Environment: real
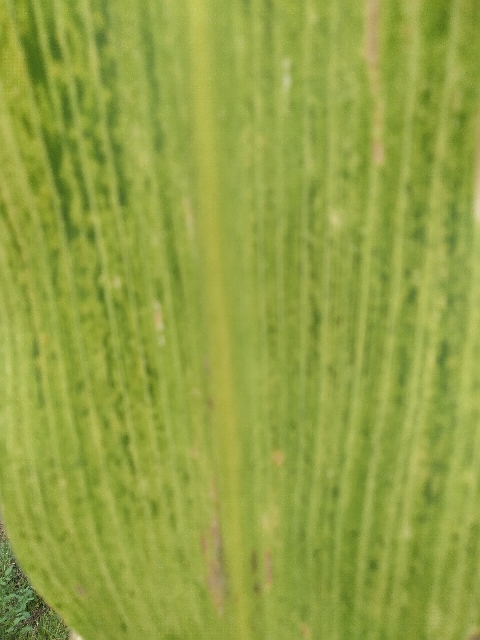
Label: lethal_necrosis